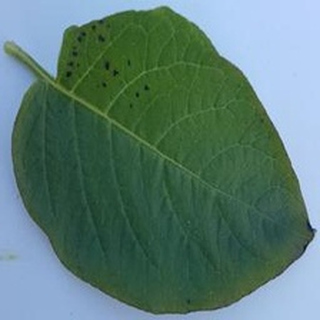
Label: potato_early_blight